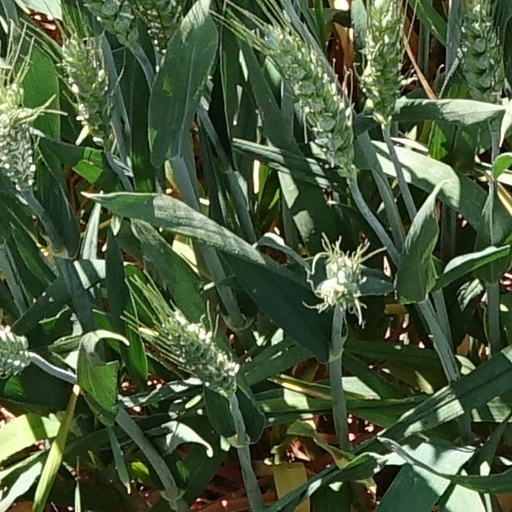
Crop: wheat